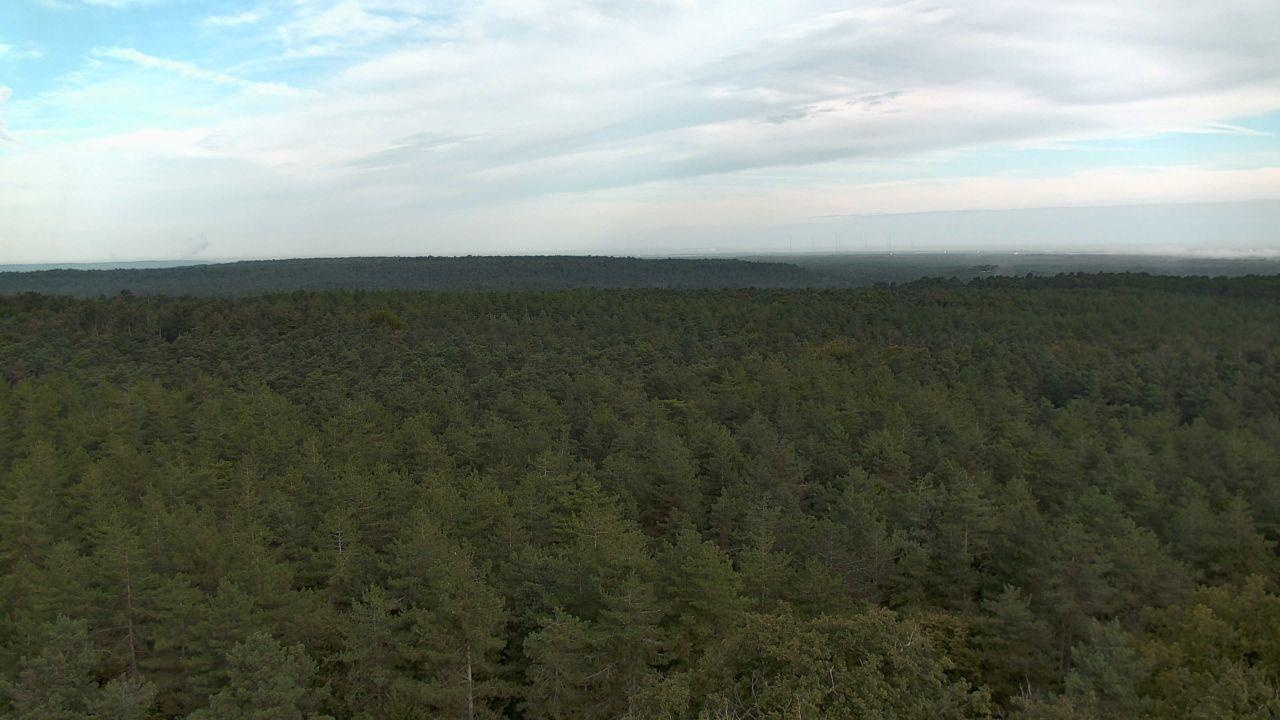
Fire: no
Smoke: no